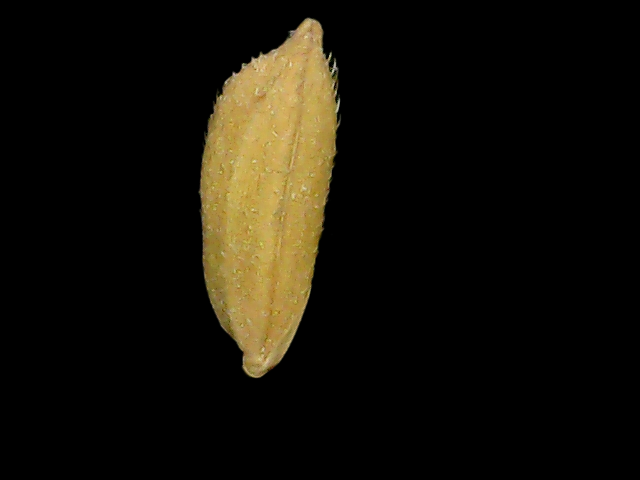
Rice variety: Binadhan17